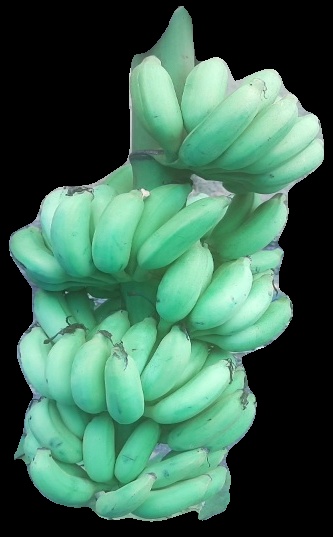
Variety: elakki-bale
Grade: grade2